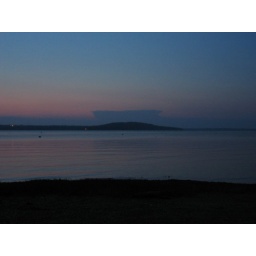
weird cloud over mount hope